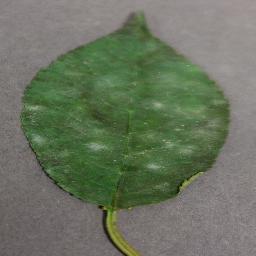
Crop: cherry
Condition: (including_sour)_powdery_mildew